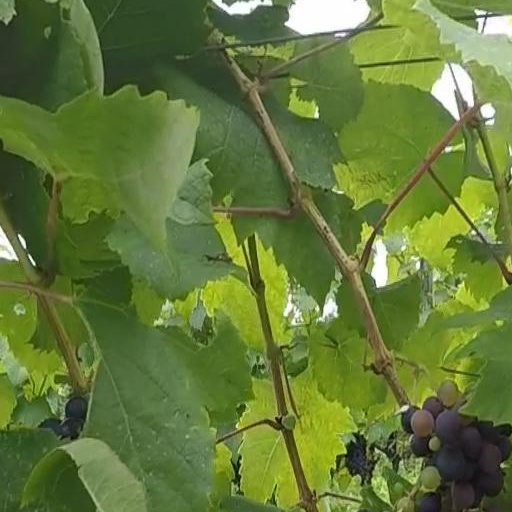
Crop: grape